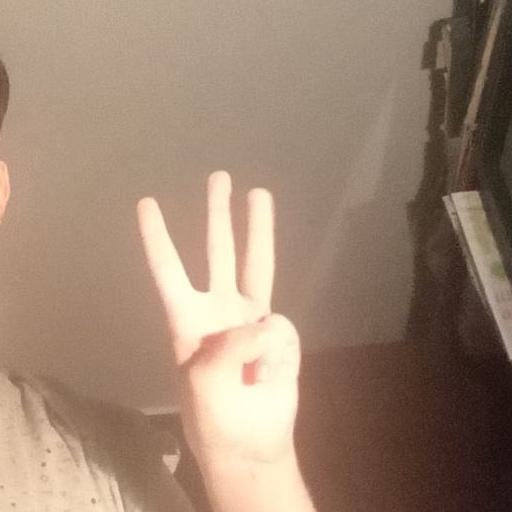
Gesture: three